Lasse Hautala

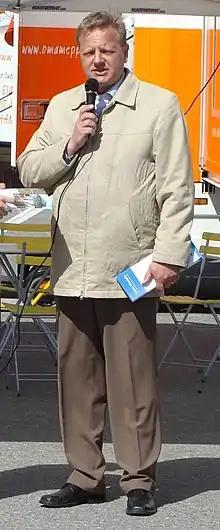
Lasse Hautala

Lasse Tapani Hautala (born 22 January 1963 in Kauhajoki, Finland) is a Finnish politician. His parents were farmers. Hautala has four sons. He was elected to the Finnish Parliament from Vaasa (electoral district) first in 2003. In 2007 elections he was not re-elected but he got Susanna Haapoja's seat in the parliament after her death in 2009. Hautala has an agrologist education.